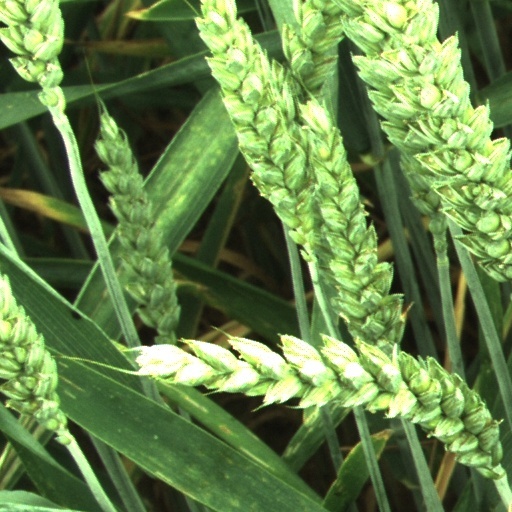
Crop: wheat